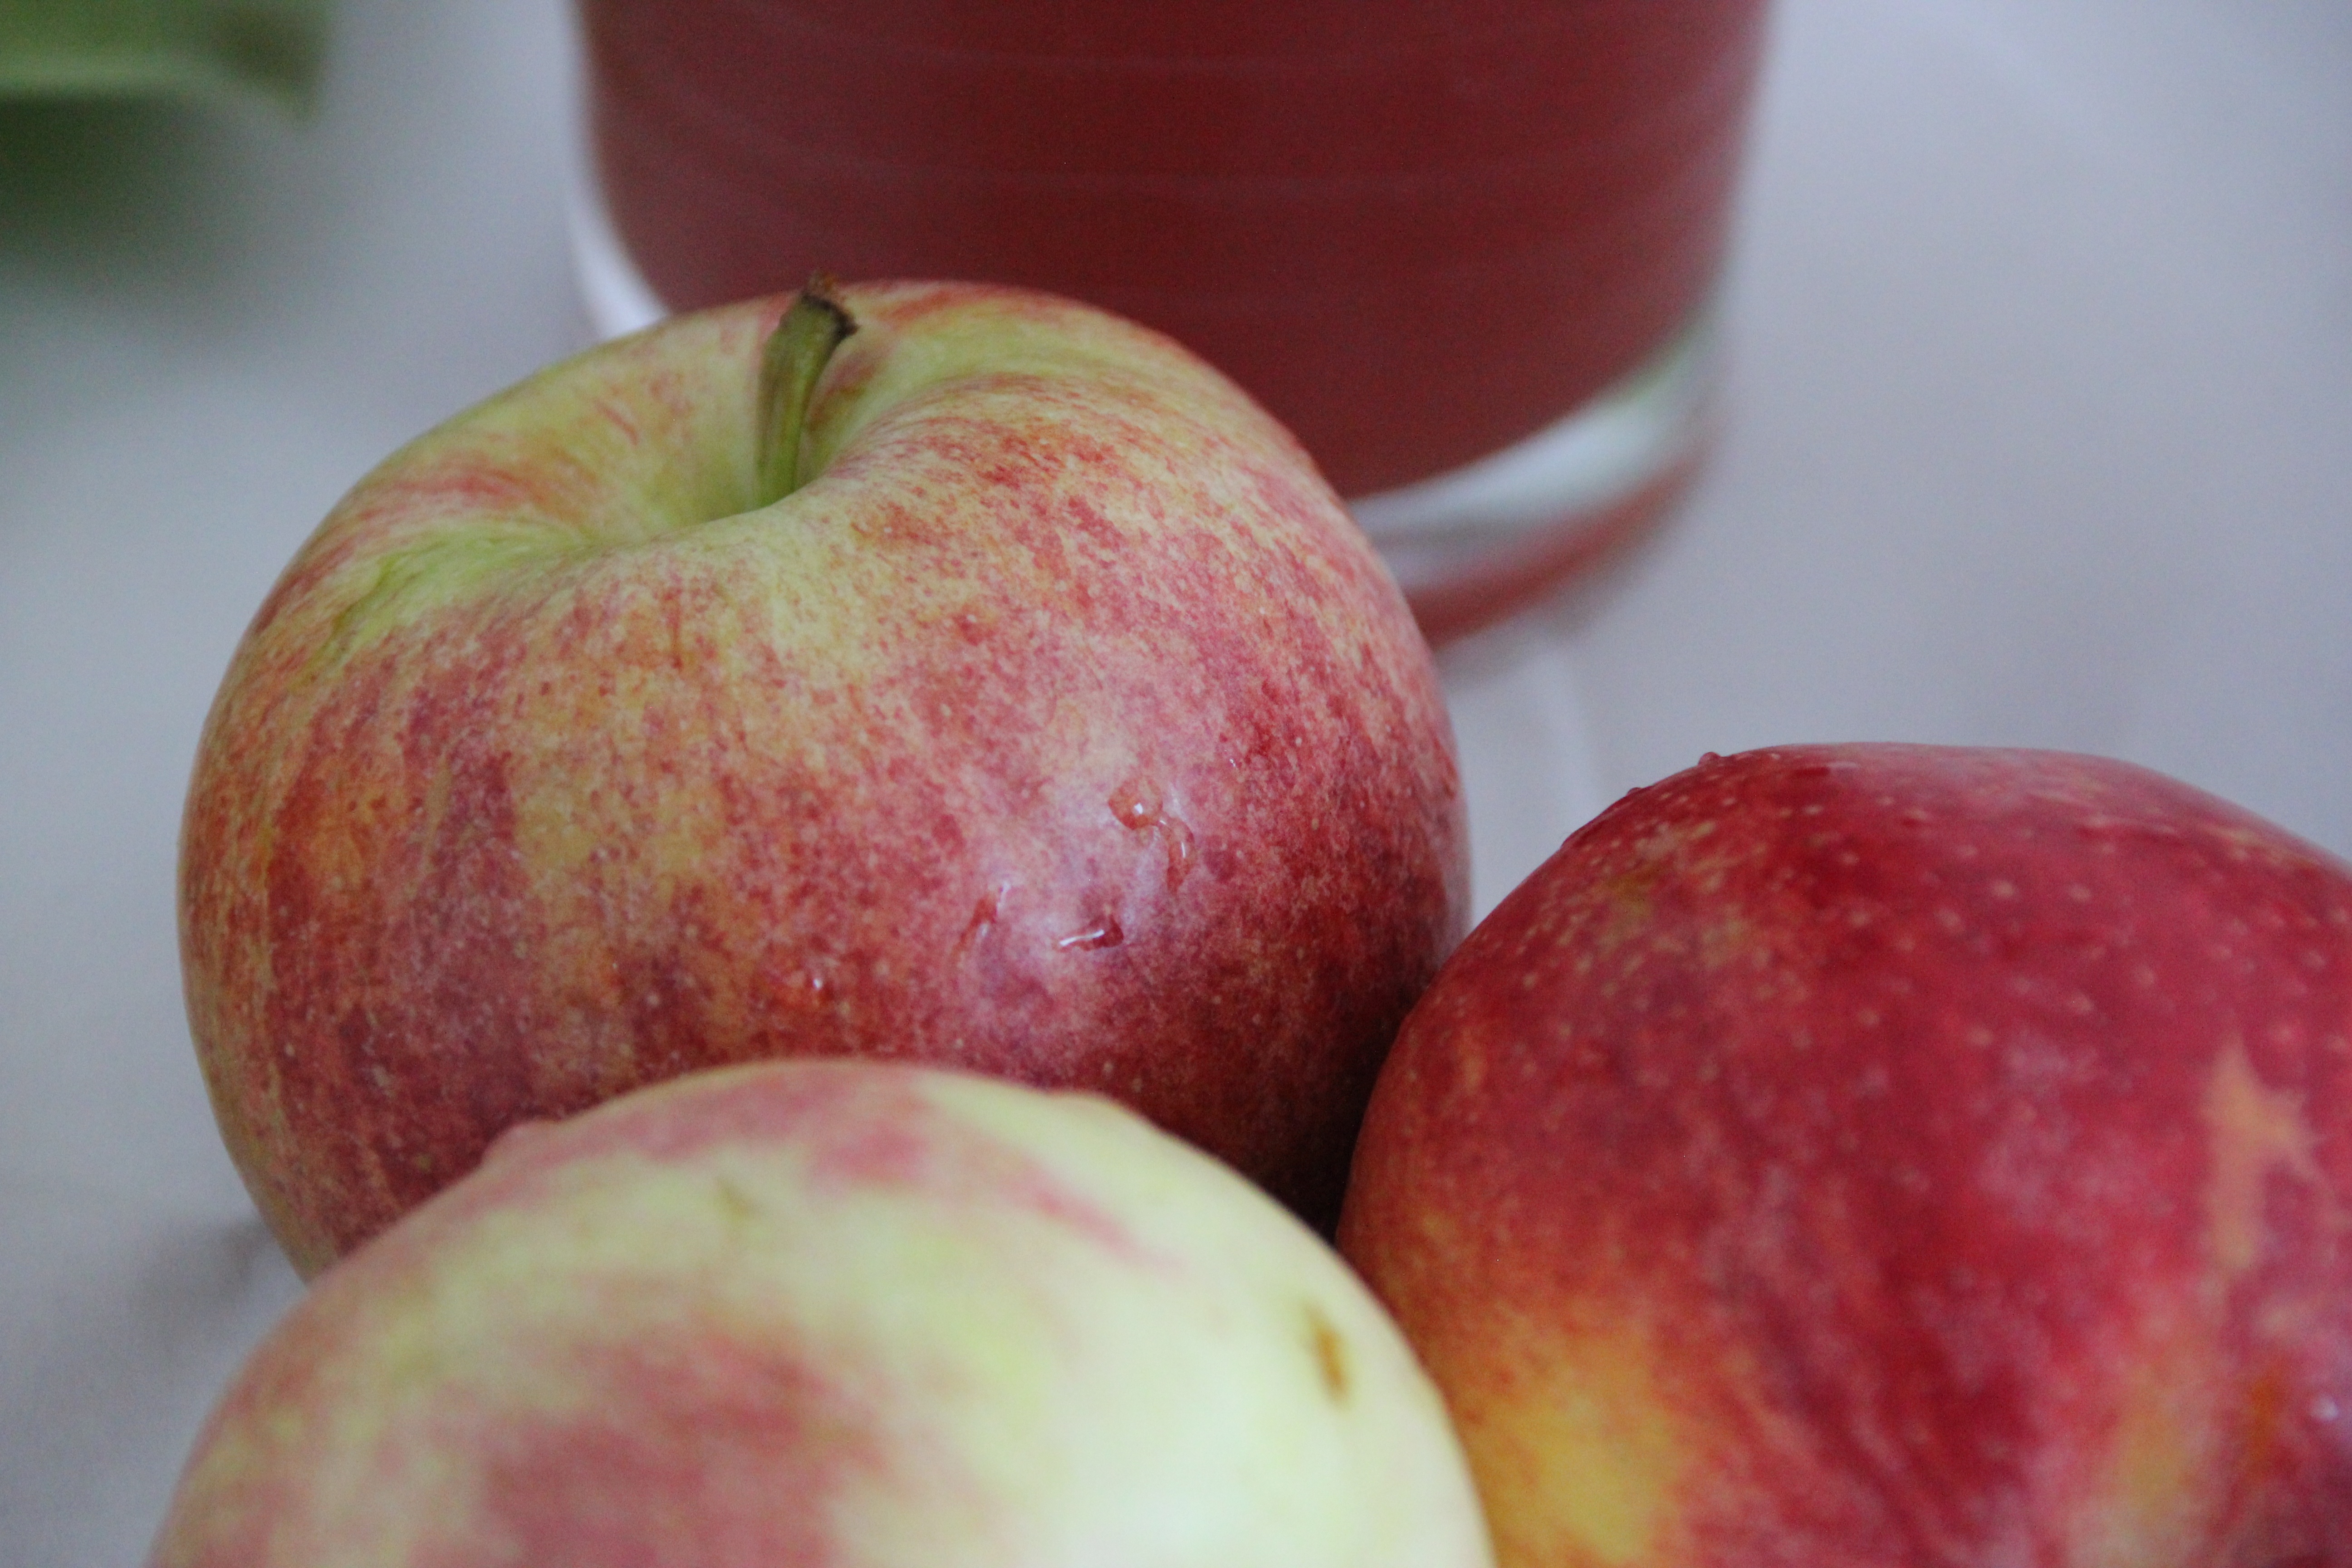
apple, nature, plant, fruit, sweet, ripe, food, red, produce, natural, fresh, juicy, healthy, delicious, freshness, juice, vitamin, nutrition, peach, raw, diet, organic, flowering plant, rose family, nectarine, land plant, rose order, pluot